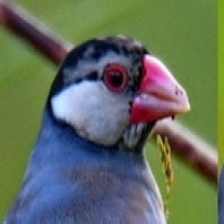
Species: JAVA SPARROW
Scientific name: LONCHURA ORYZIVORA